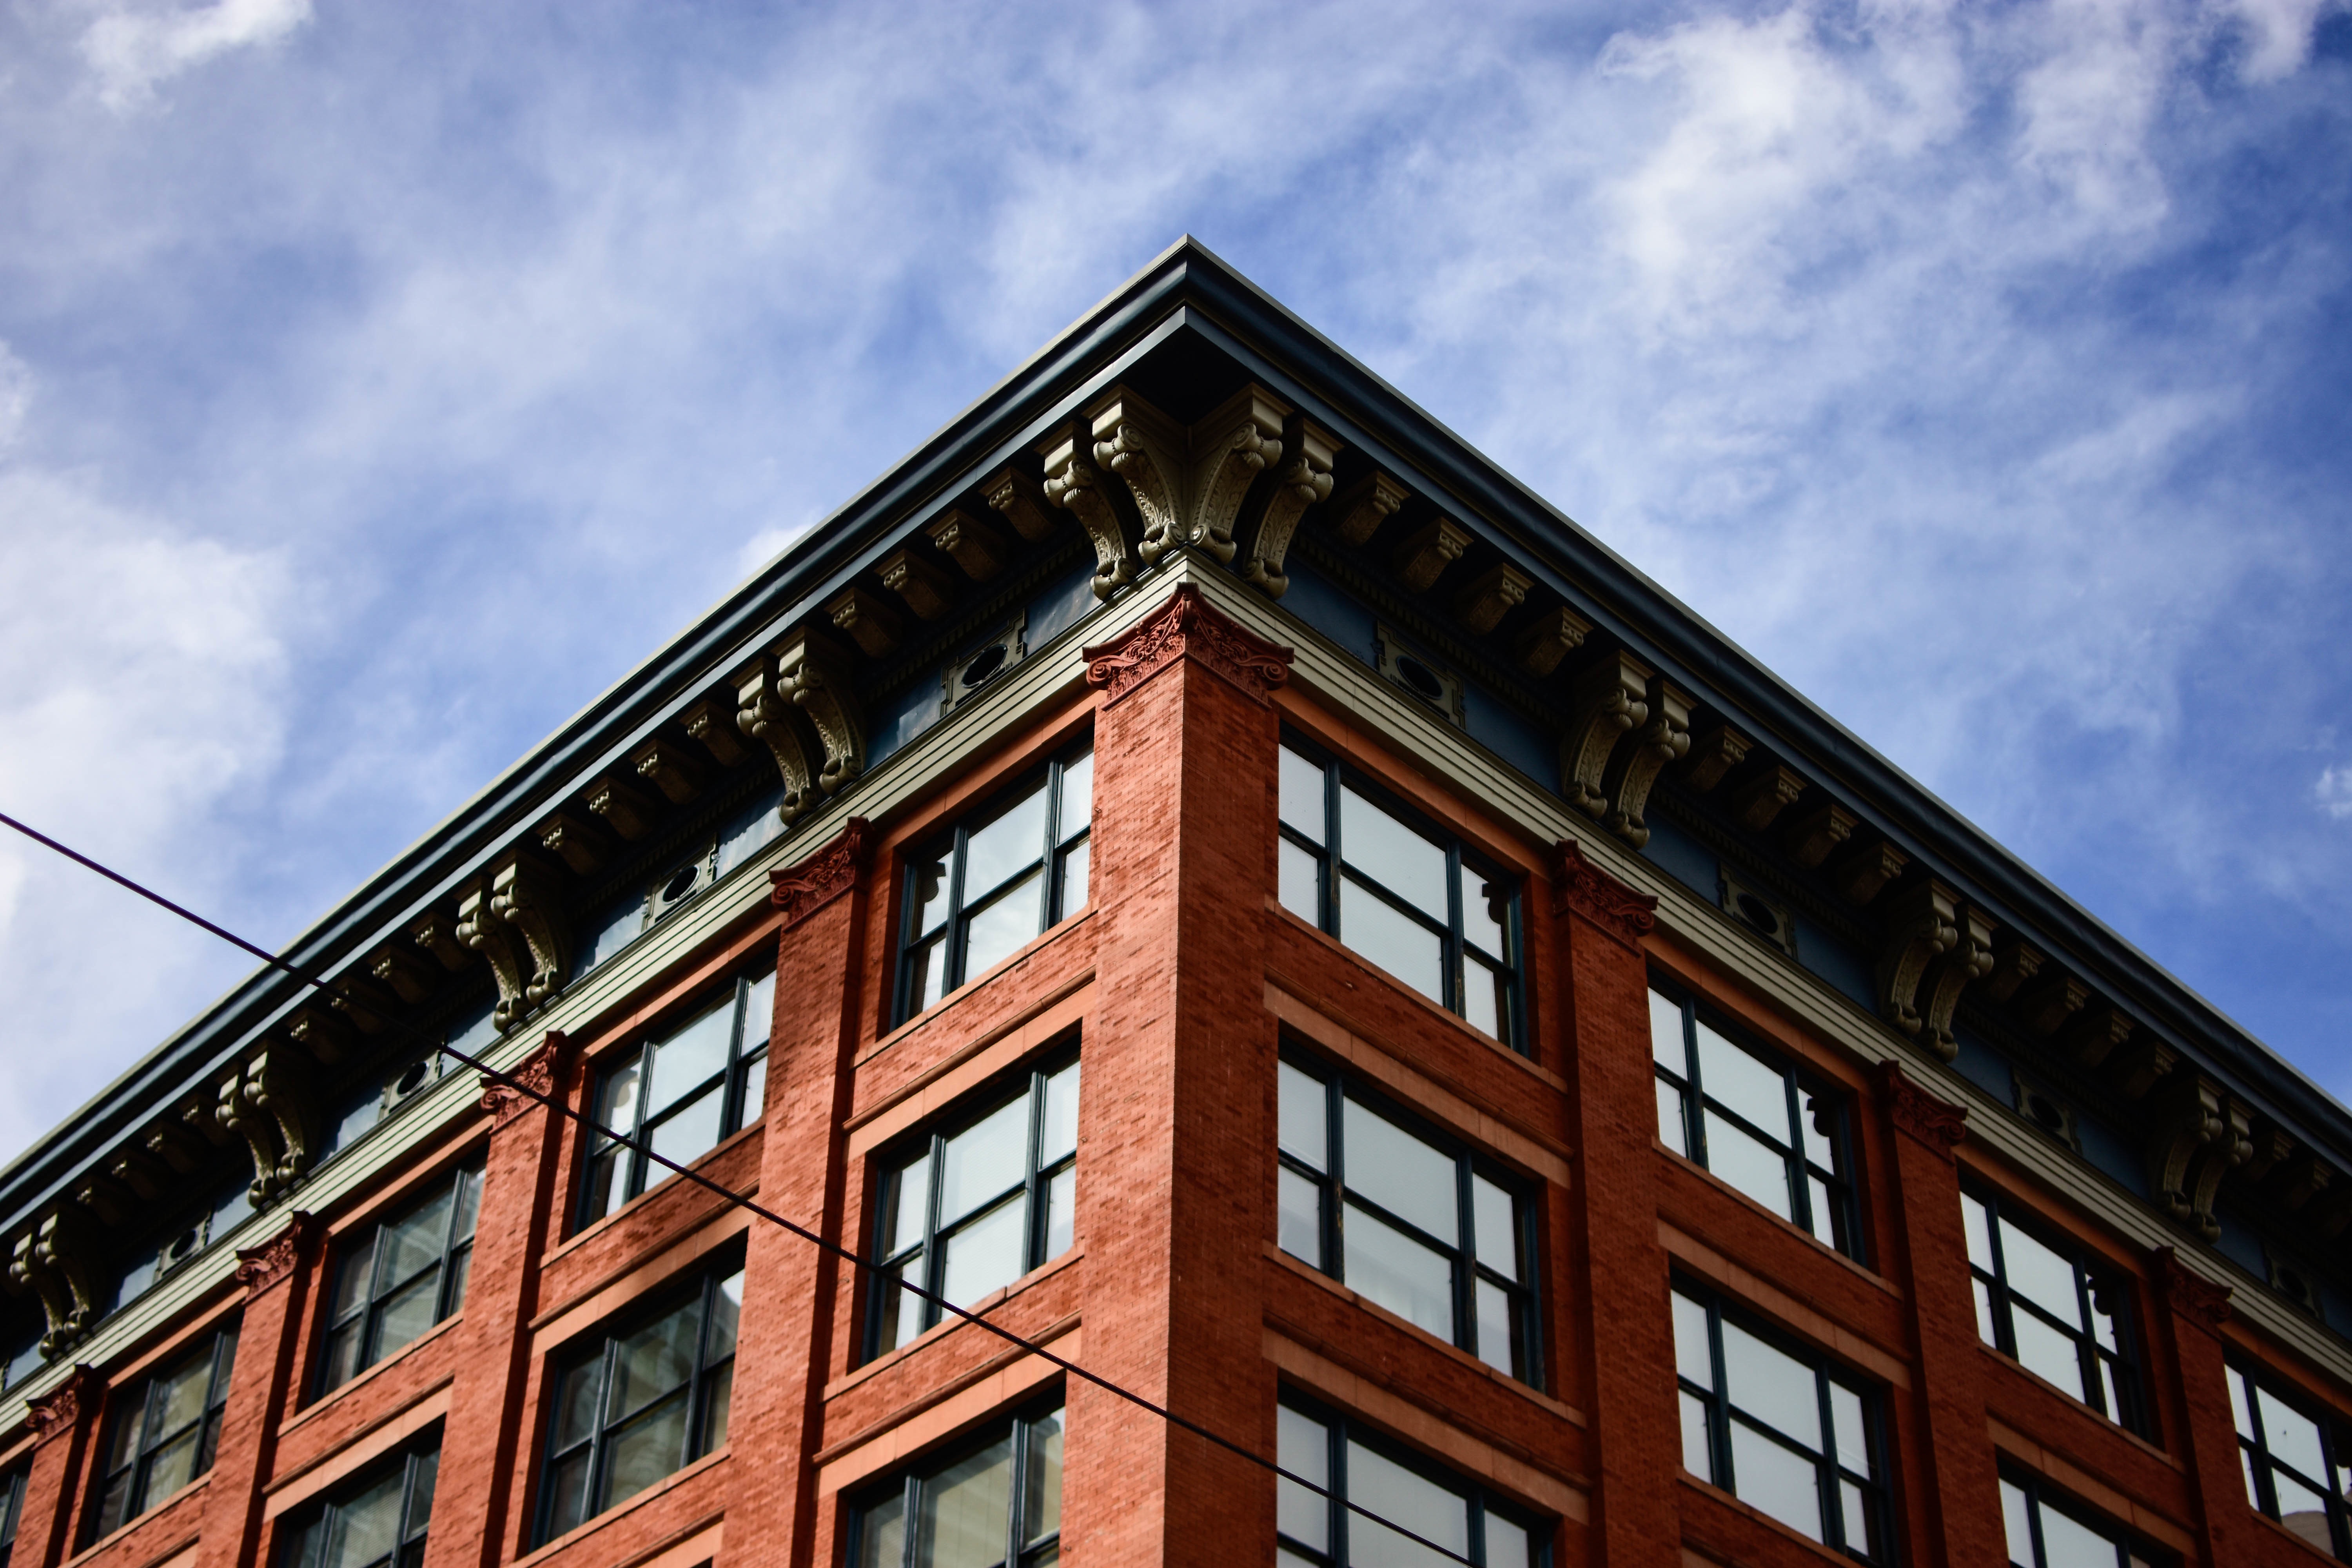
architecture, window, building, city, skyscraper, cityscape, downtown, landmark, facade, tower block, neighbourhood, urban area, residential area